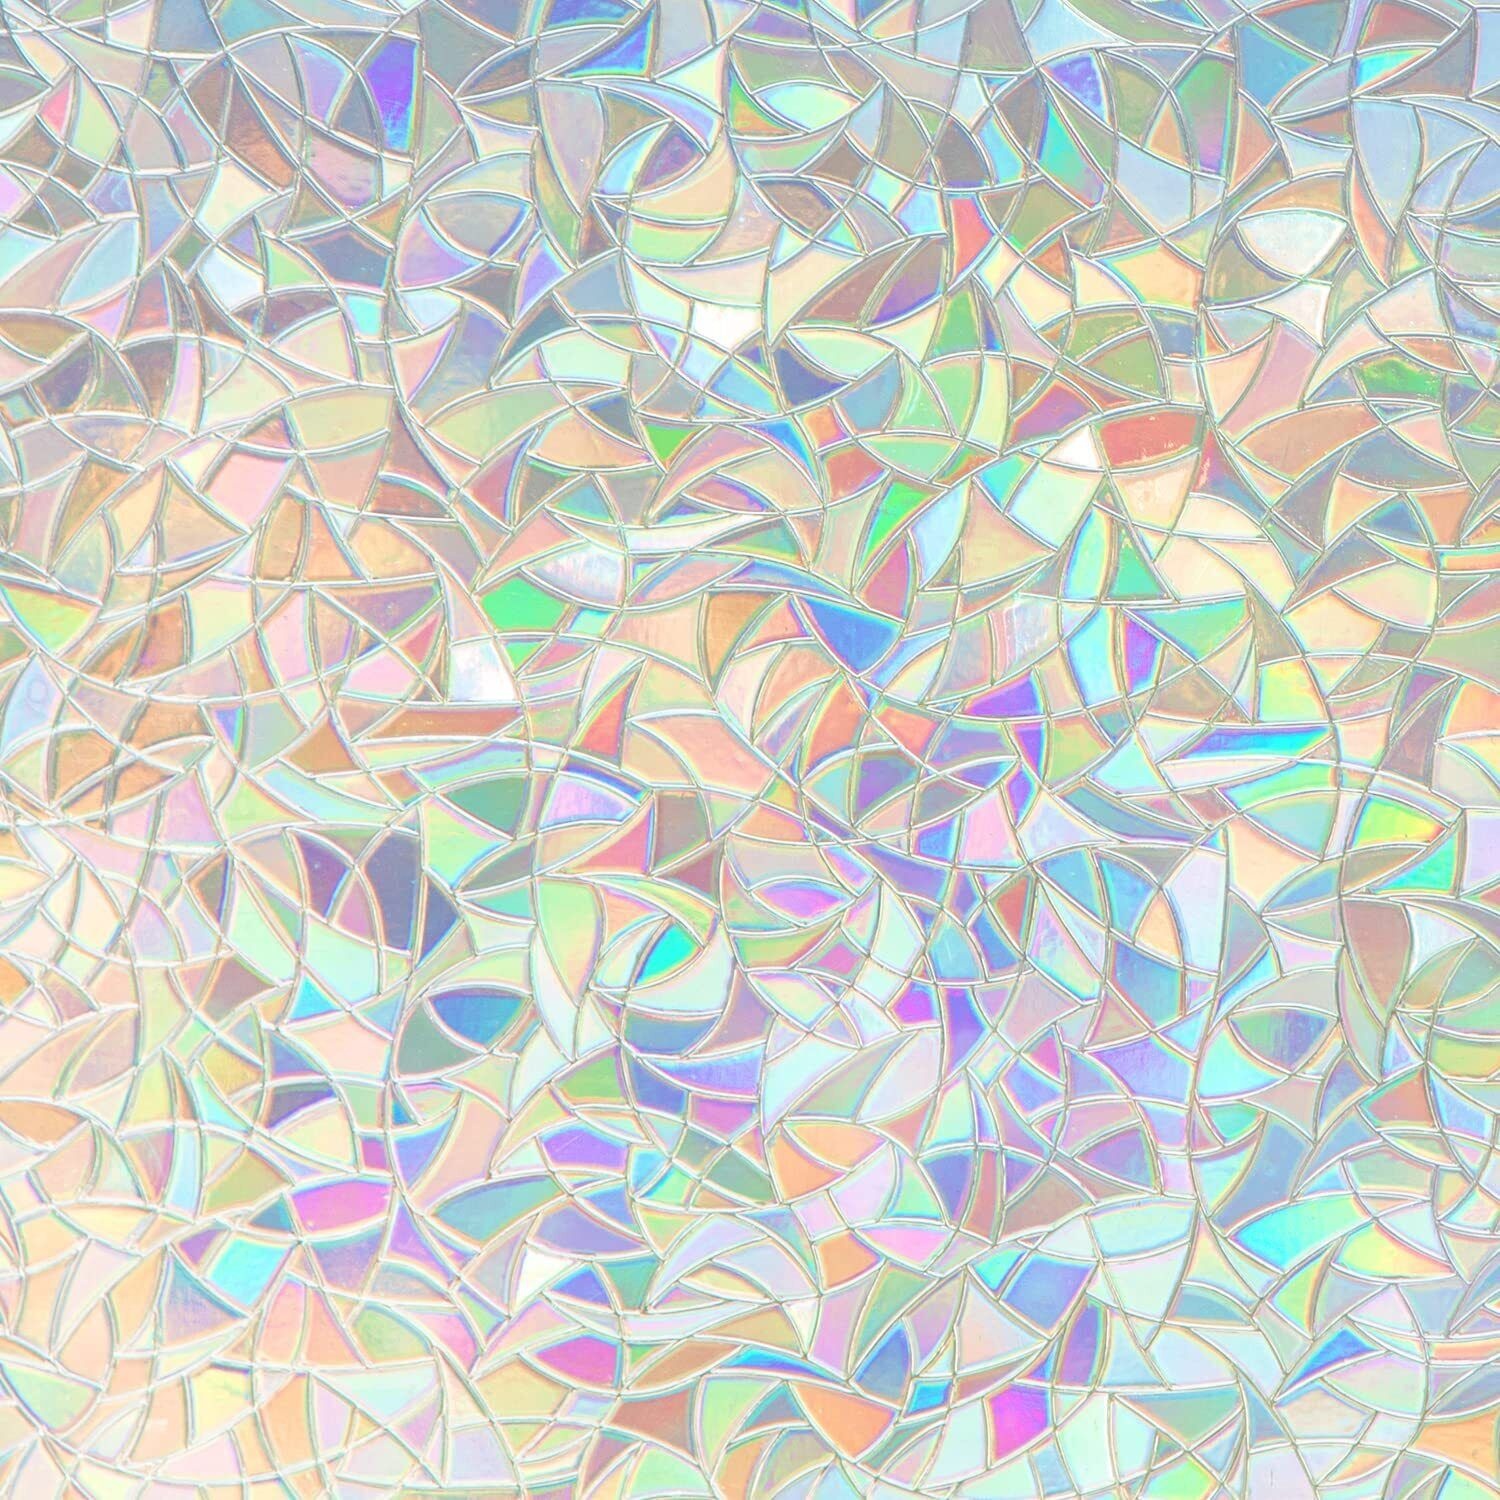
Kitcheniva Privacy Frosted Glass Sticker Window Film 35" x 78"
Brand: YWEU
Category: Home & Garden > Decor > Window Treatments > Window Films